John Nolan (musician)

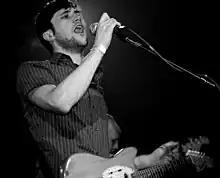
Nolan playing in Straylight Run on April 7, 2005, at the Irving Plaza in NYC

John Thomas Nolan (born February 24, 1978) is an American musician best known as the guitarist and co-lead vocalist of Taking Back Sunday, and the former lead singer, pianist, and guitarist of Straylight Run.